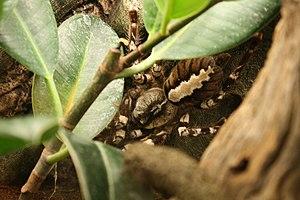
Poecilotheria regalis est une espèce d'araignées mygalomorphes de la famille des Theraphosidae.
Poecilotheria est un genre d'araignées mygalomorphes de la famille des Theraphosidae.